List of Chivas USA managers

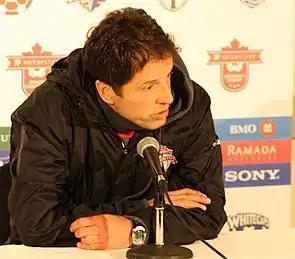
Preki was the longest-serving manager of Chivas USA, having served from 2007 to 2009, as well as serving as assistant coach in the 2006 season.

Chivas USA was a soccer team based in Carson, California, that competed in Major League Soccer (MLS) from 2005 until 2014, after which the team folded. The club shared ownership with Mexican club C.D. Guadalajara. Chivas USA employed nine different managers, in addition to two interim managers. The longest-serving manager was Preki, who took charge of 96 league and playoff matches, with a 41.67% win rate. The club reached the playoffs in all three seasons that he led the team. The next-most successful manager was Bob Bradley, who took charge of 34 matches with a 32.35% win rate before being hired by the U.S. men's national team. The shortest-serving manager was Thomas Rongen, who took charge of ten matches in the club's inaugural season.